PollyWorld

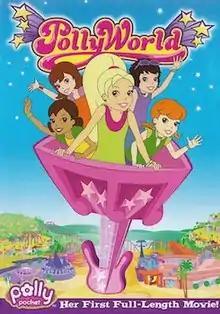
DVD cover

PollyWorld is a 2006 animated comedy film from Universal Studios, based on the Polly Pocket toy franchise. It is the third Polly Pocket movie (preceded by "" and "") and the only feature-length film in the series. The movie aired on Nickelodeon in the United States on November 12, 2006, and later Cartoon Network in Latin America. It was released on DVD the following week.